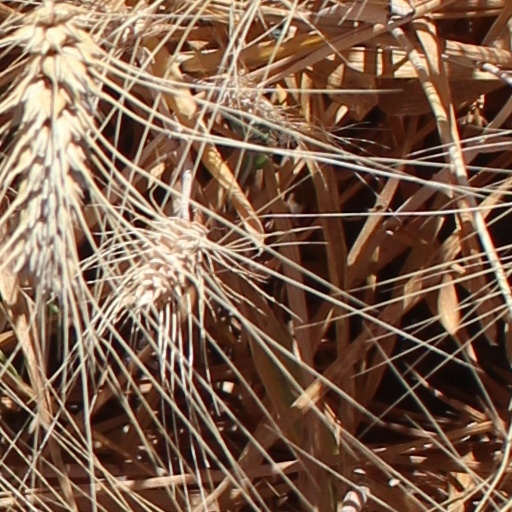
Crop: wheat